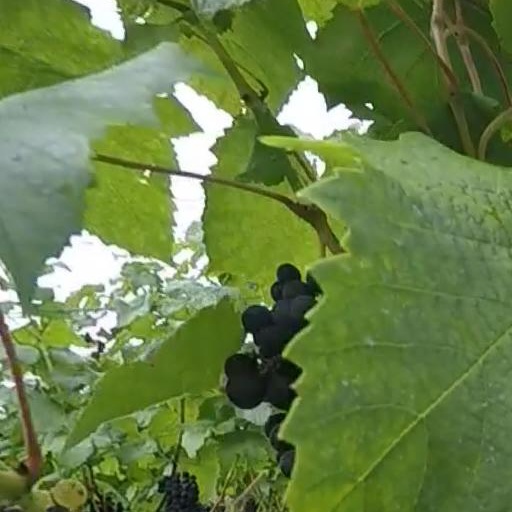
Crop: grape